Lens, Switzerland

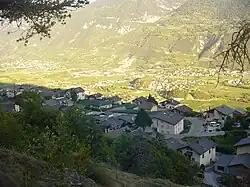
Chelin village in Lens

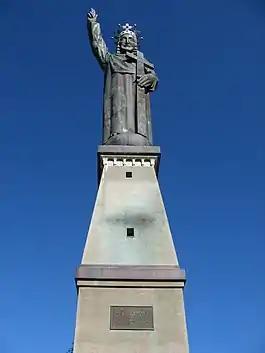
"Statue du Christ Roi" above Lens village

Lens has a population of . , 28.6% of the population are resident foreign nationals. Over the last 10 years (2000–2010) the population has changed at a rate of 9.8%. It has changed at a rate of 11.9% due to migration and at a rate of 0% due to births and deaths.